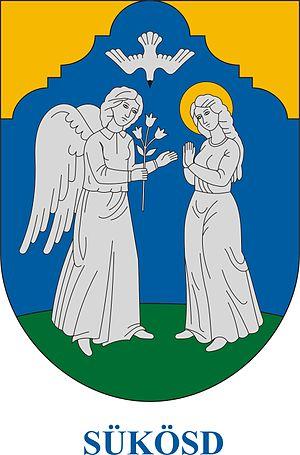
Sükösd est un village et une commune du comitat de Bács-Kiskun en Hongrie.